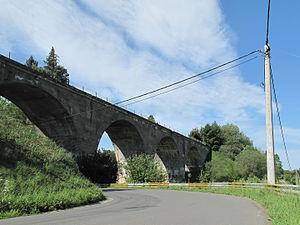
La ligne 163 est une ligne de chemin de fer belge, également appelée ligne des crêtes, relie Libramont à Gouvy et Saint-Vith via Bastogne. Elle est actuellement fermée et hors service. En 2017, un « pré-Ravel », circulable à pied et à vélo, a été aménagé entre Libramont et Wideumont.
Neundorf est un village de la commune belge de Saint-Vith située en Communauté germanophone et en Région wallonne dans la province de Liège.